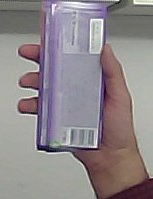
Product: milka_chocolate